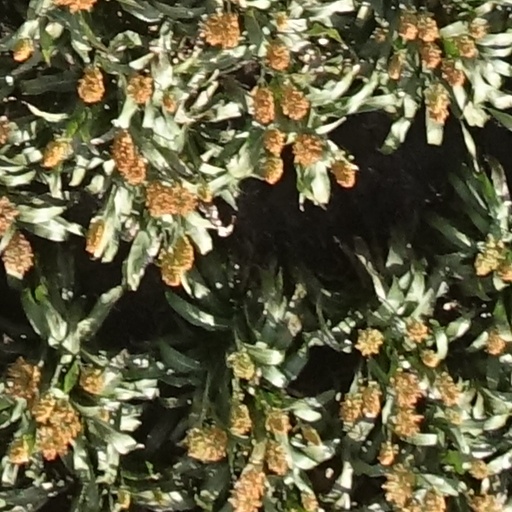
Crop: sorghum